Espacio Solo

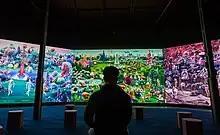
SPECULUM, a contemporary version of Bosch's masterpiece The Garden of Earthy Delights by SMACK. On view at Colección Solo's exhibition at Matadero Museum (Madrid)

In 2021, Colección Solo curated a special exhibition titled "The Garden of Earthly Delights. Through the artworks of Colección Solo" at the Matadero Madrid Centre for Contemporary Creation. The exhibition aimed to re-contextualize Bosch's masterpiece in the contemporary era and featured the works of 15 international artists across various mediums, including digital animation, artificial intelligence, sound, painting, and ceramics. The exhibition attracted over 90,000 visitors and included works by artists such as Cassie McQuater, Dan Hernandez, and the Dutch collective SMACK, who created a digital contemporary interpretation of Bosch's "SPECULUM".